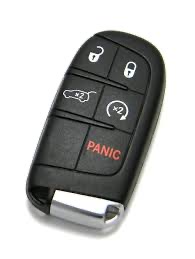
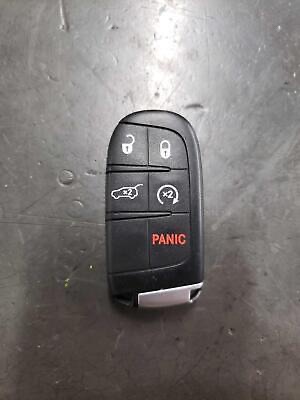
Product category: misc
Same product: yes